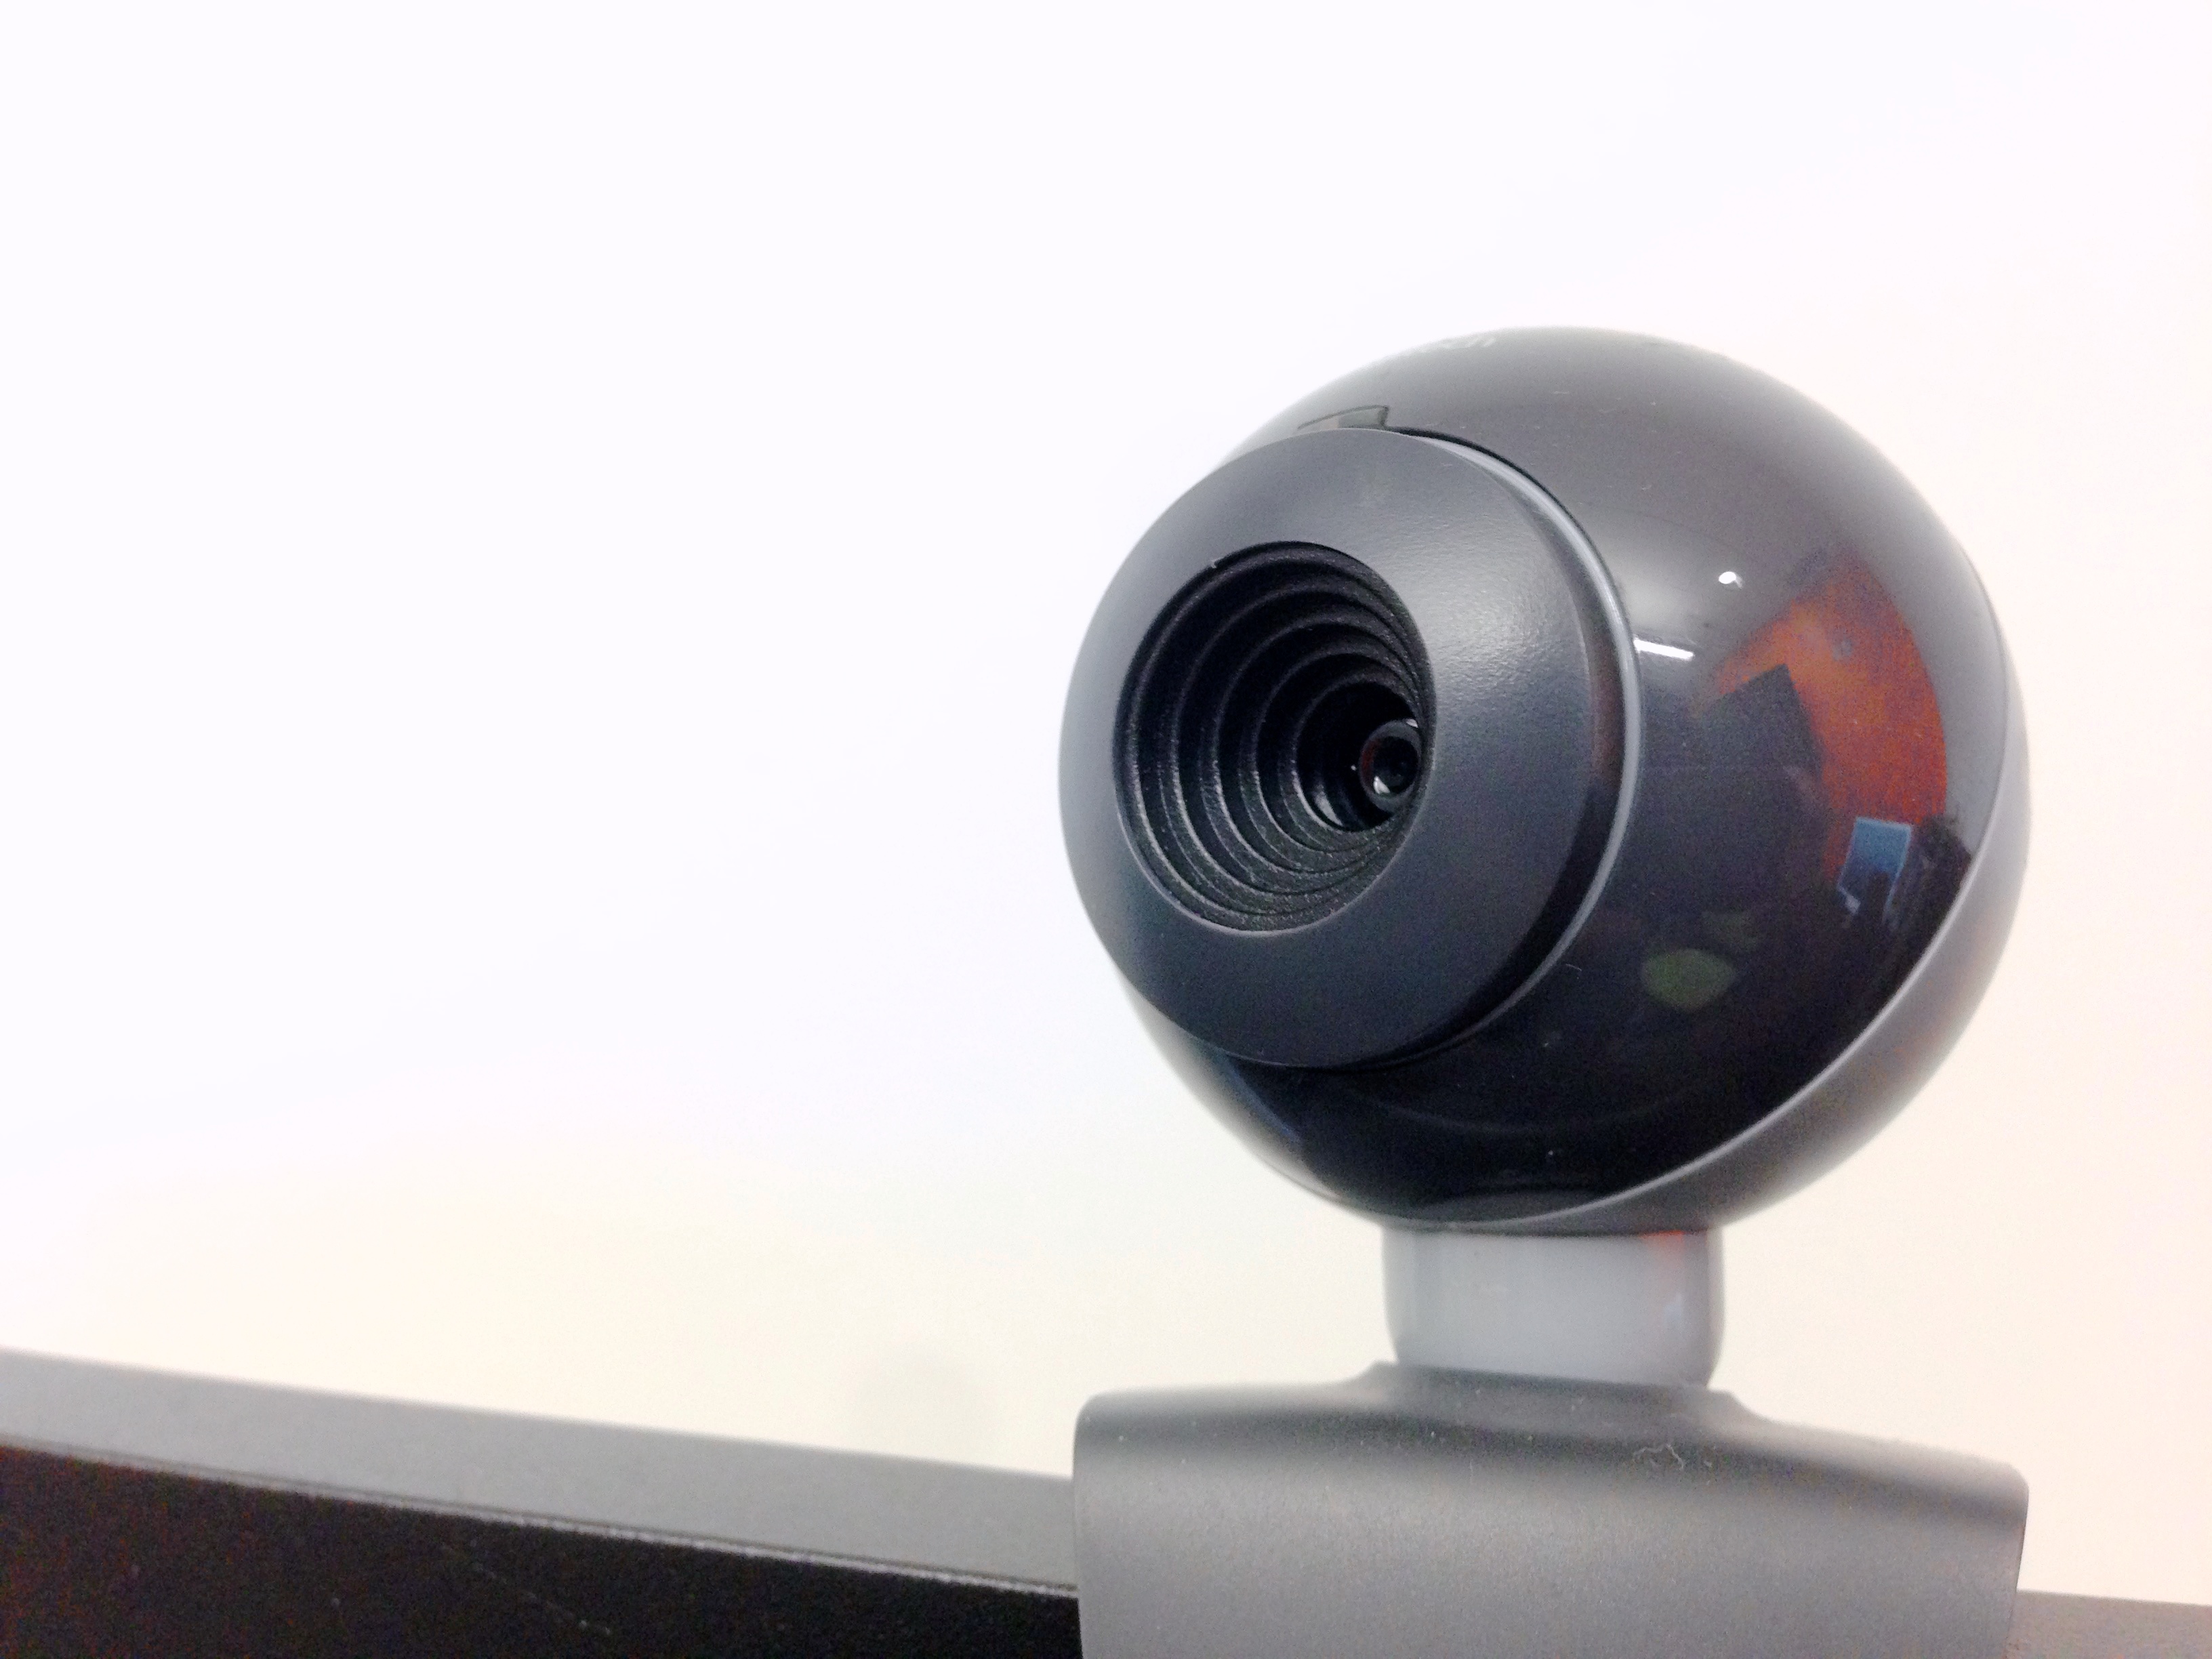
technology, camera, product, 2015365, multimedia, webcam, computer monitor, cameras optics, electronic device